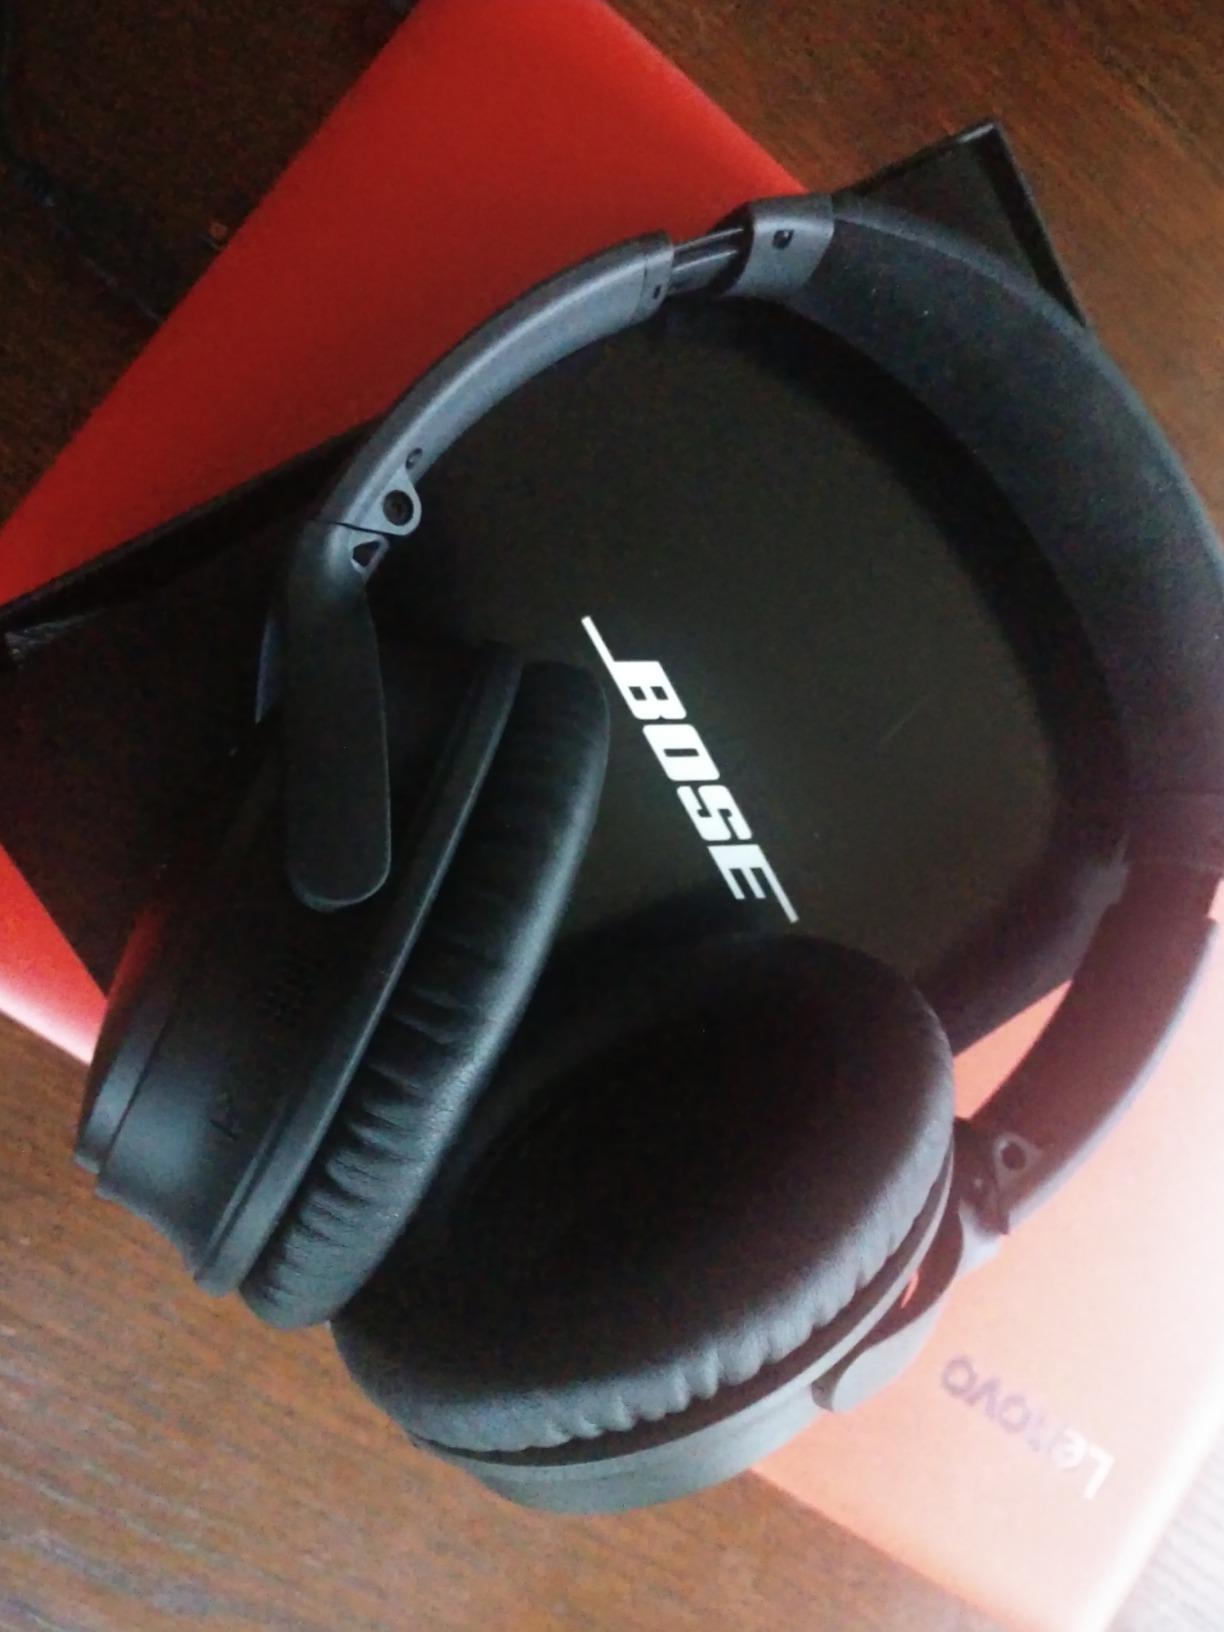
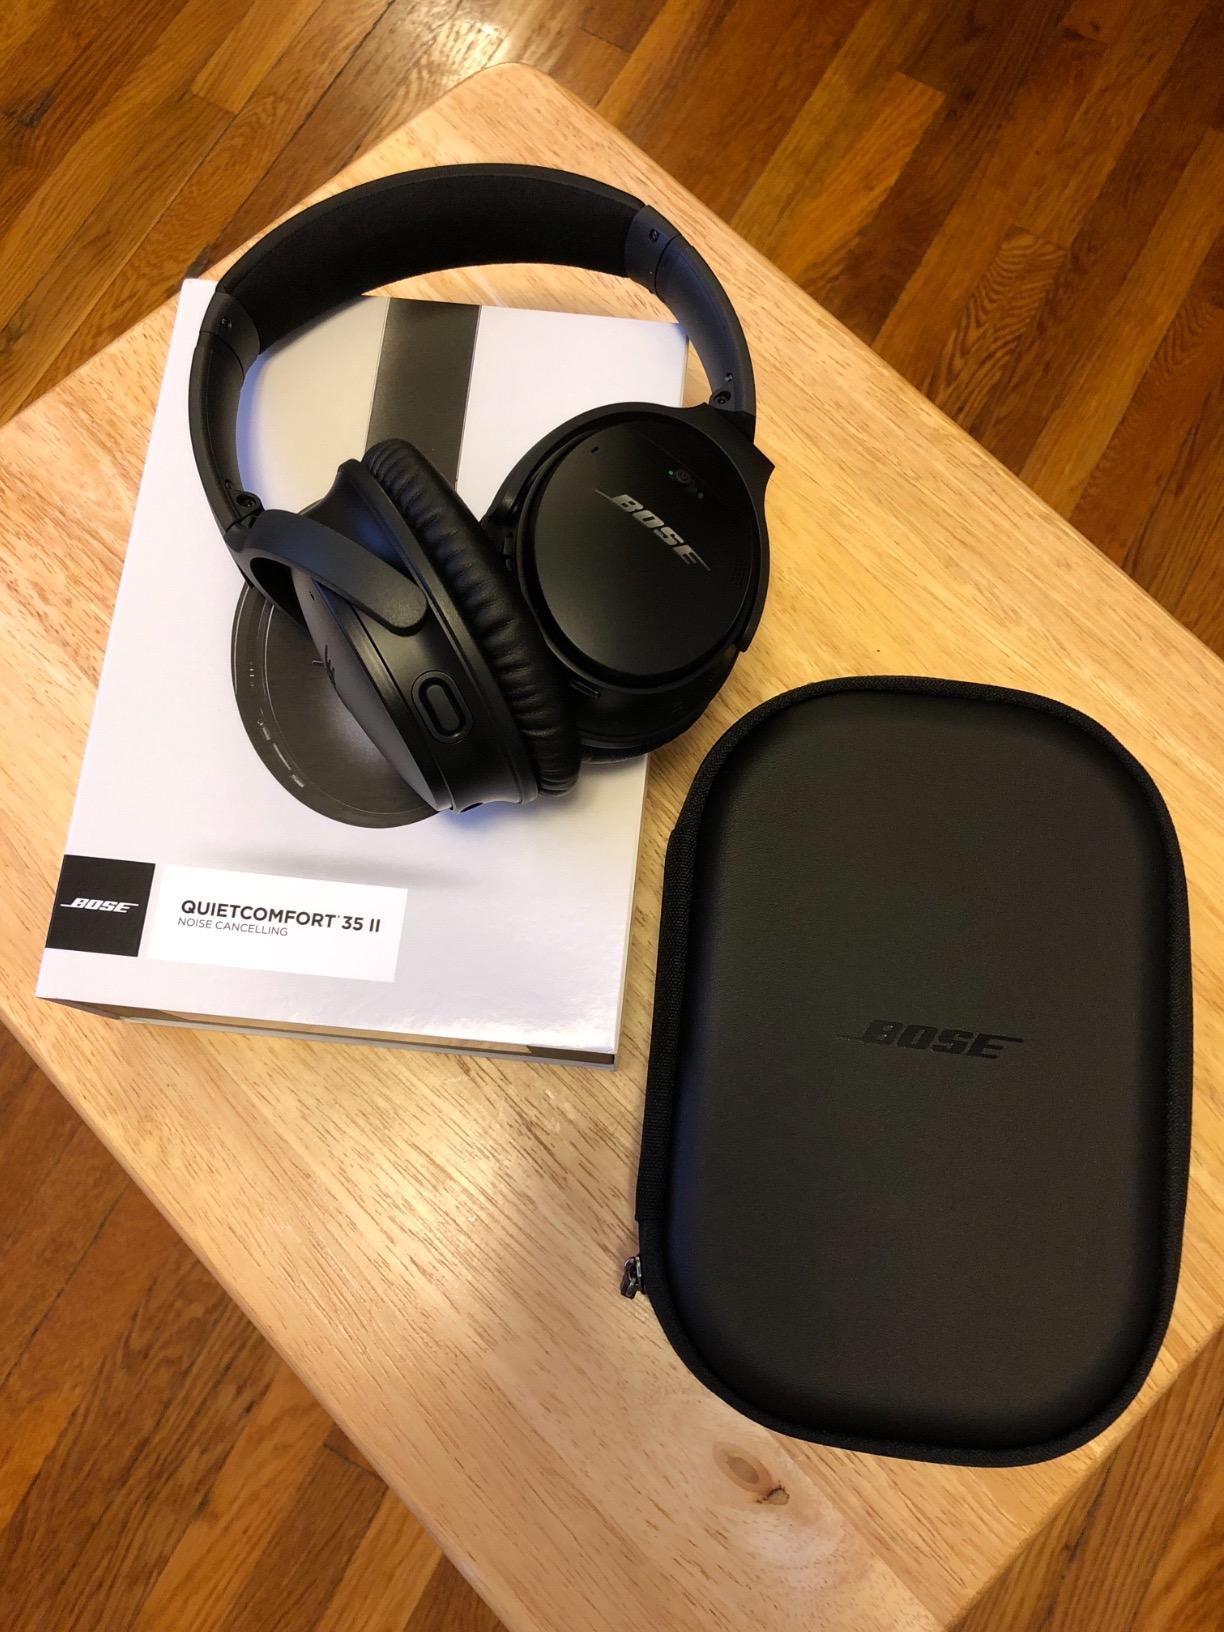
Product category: headphones
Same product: yes